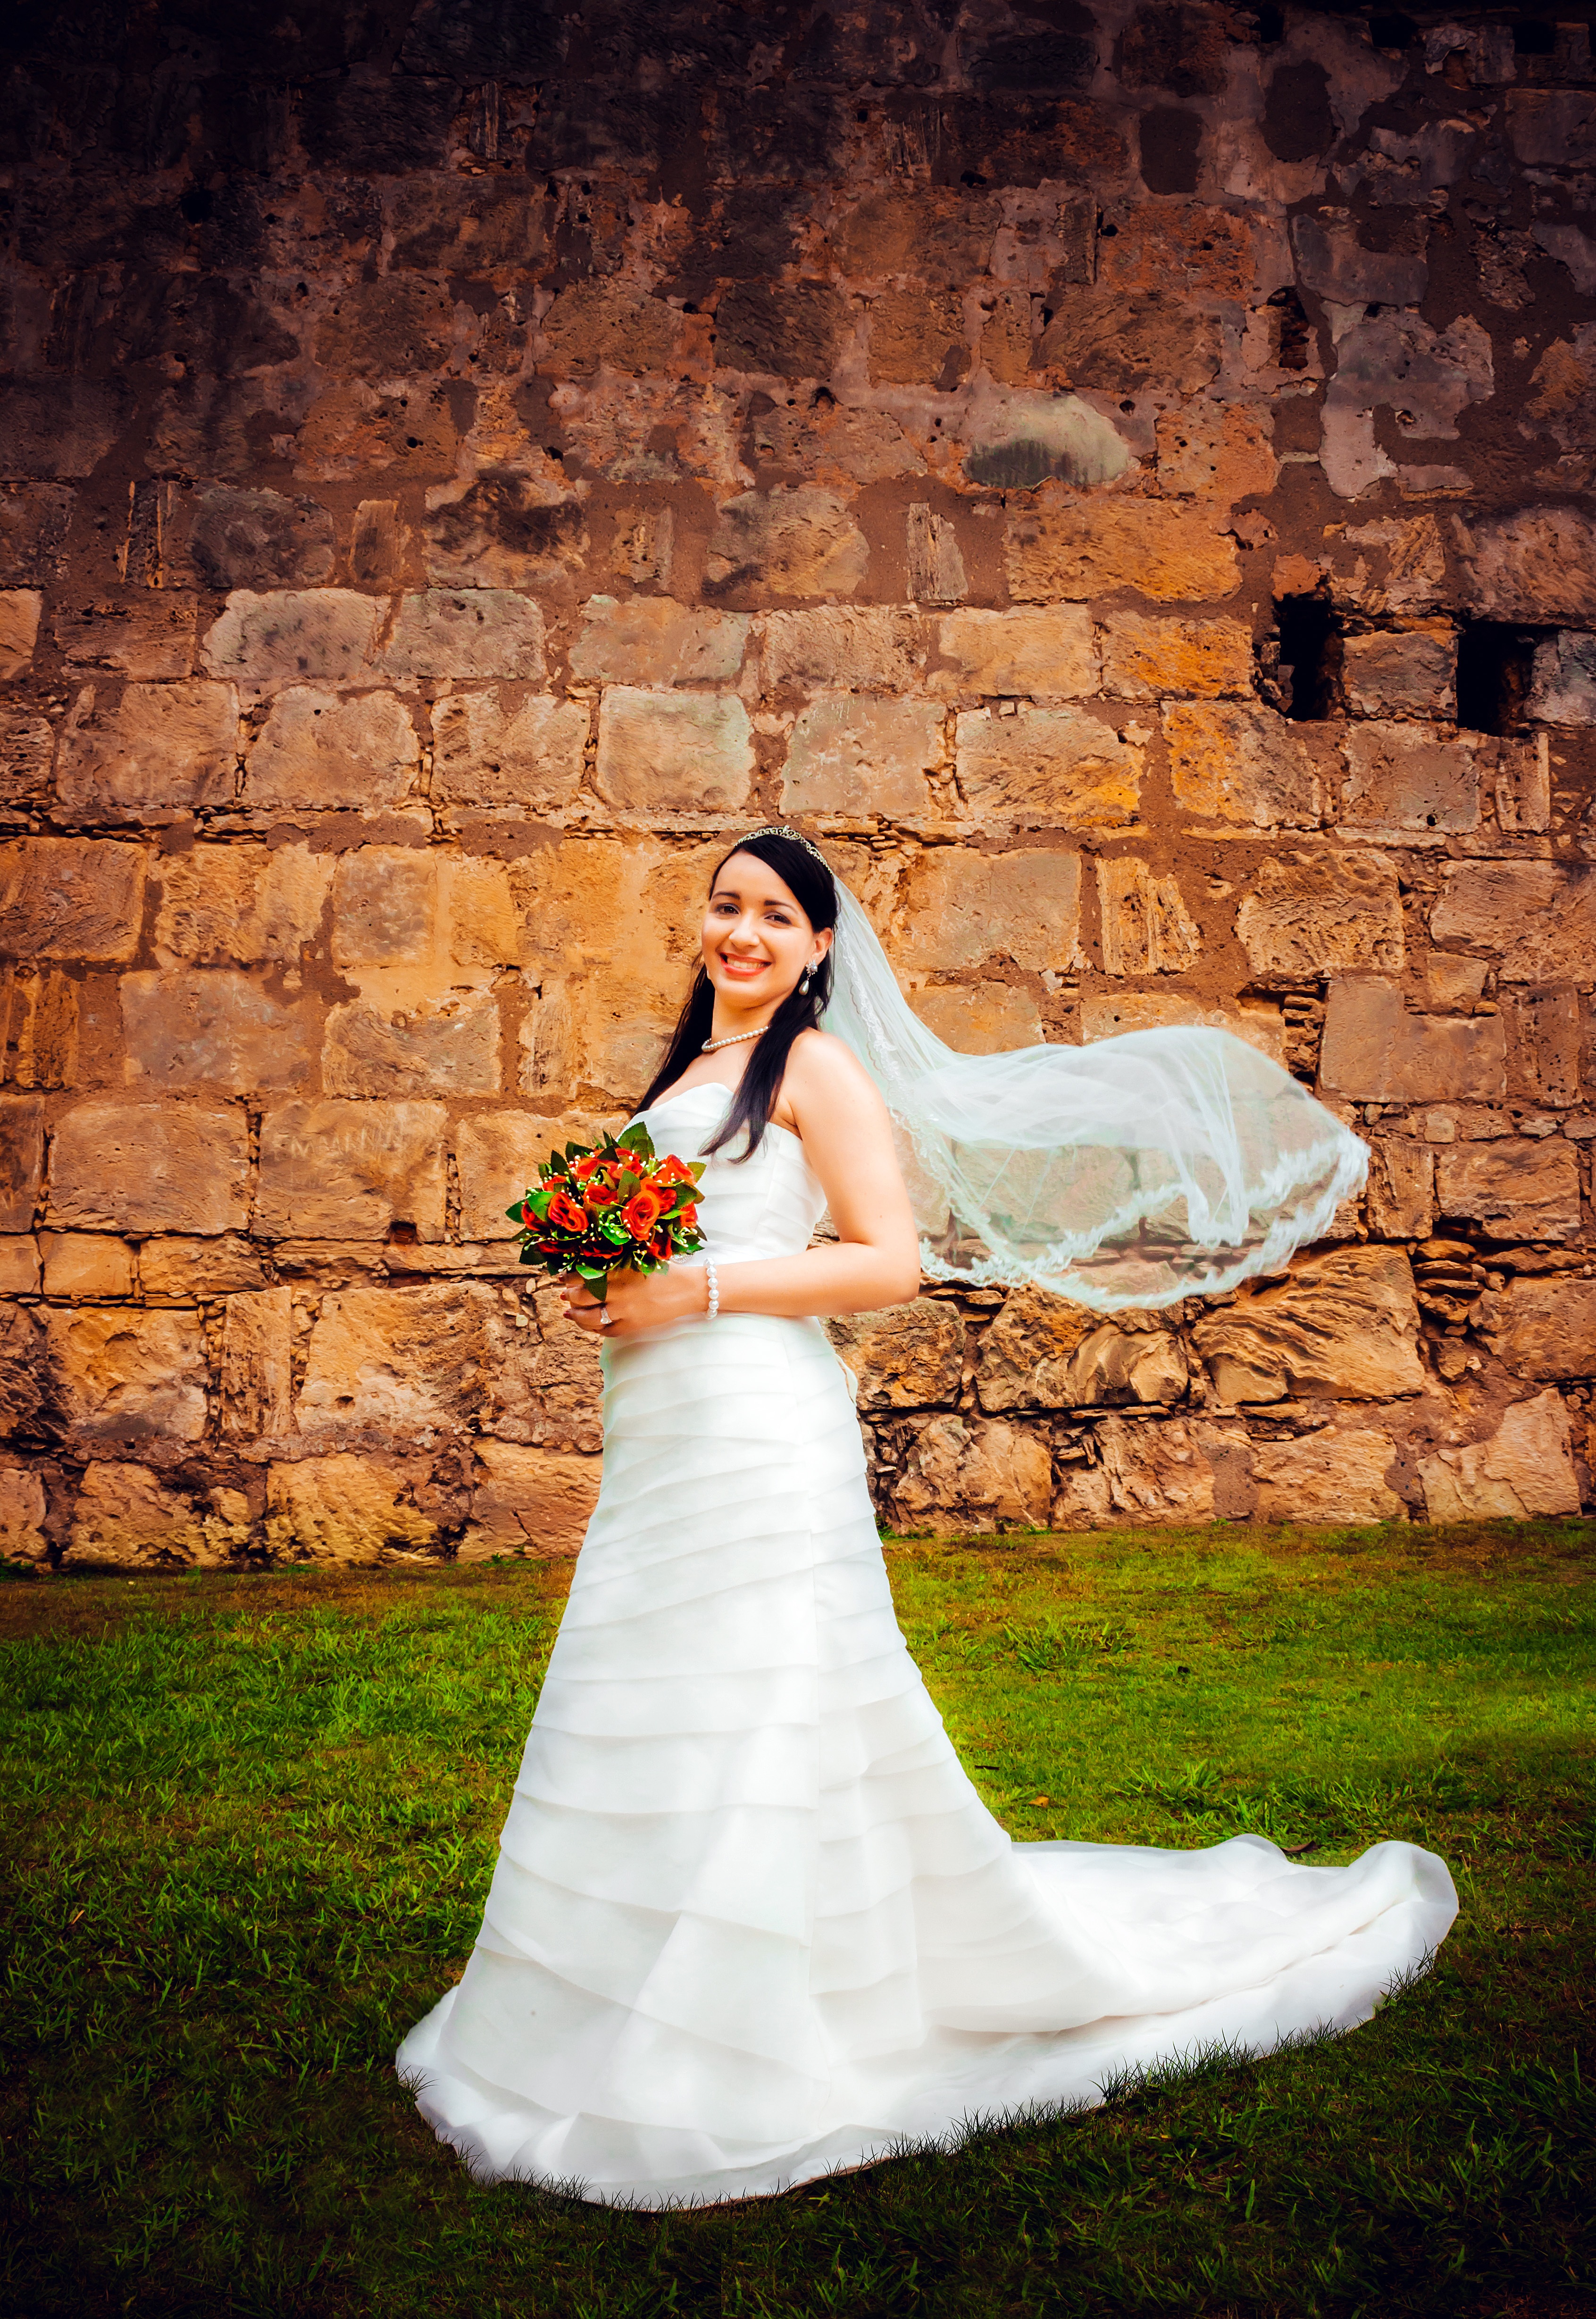
man, landscape, sea, forest, person, people, sky, woman, white, photography, summer, love, truck, park, holiday, kiss, couple, romance, romantic, church, death, wedding, wedding dress, bride, groom, married, marriage, smile, flowers, roses, sunny, ceremony, bank, dress, happy, happiness, women, selfie, photograph, lovers, beautiful, event, republic, races, gown, complicity, veil, uruguay, soledad, bella, marry, romantico, slippers, couple in love, grooms, happy couple, newlyweds, sponge cake, embracing each other, nuptials, newly married, bridal clothing, emgombe, dominican kiss